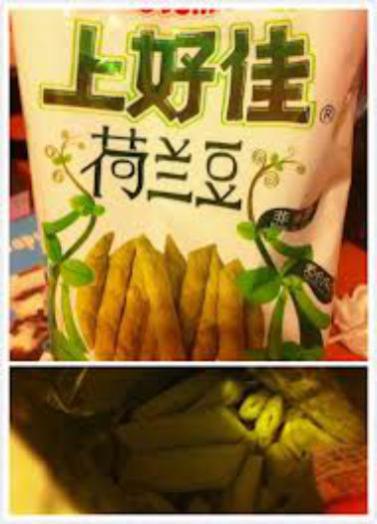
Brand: liwayway
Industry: Food